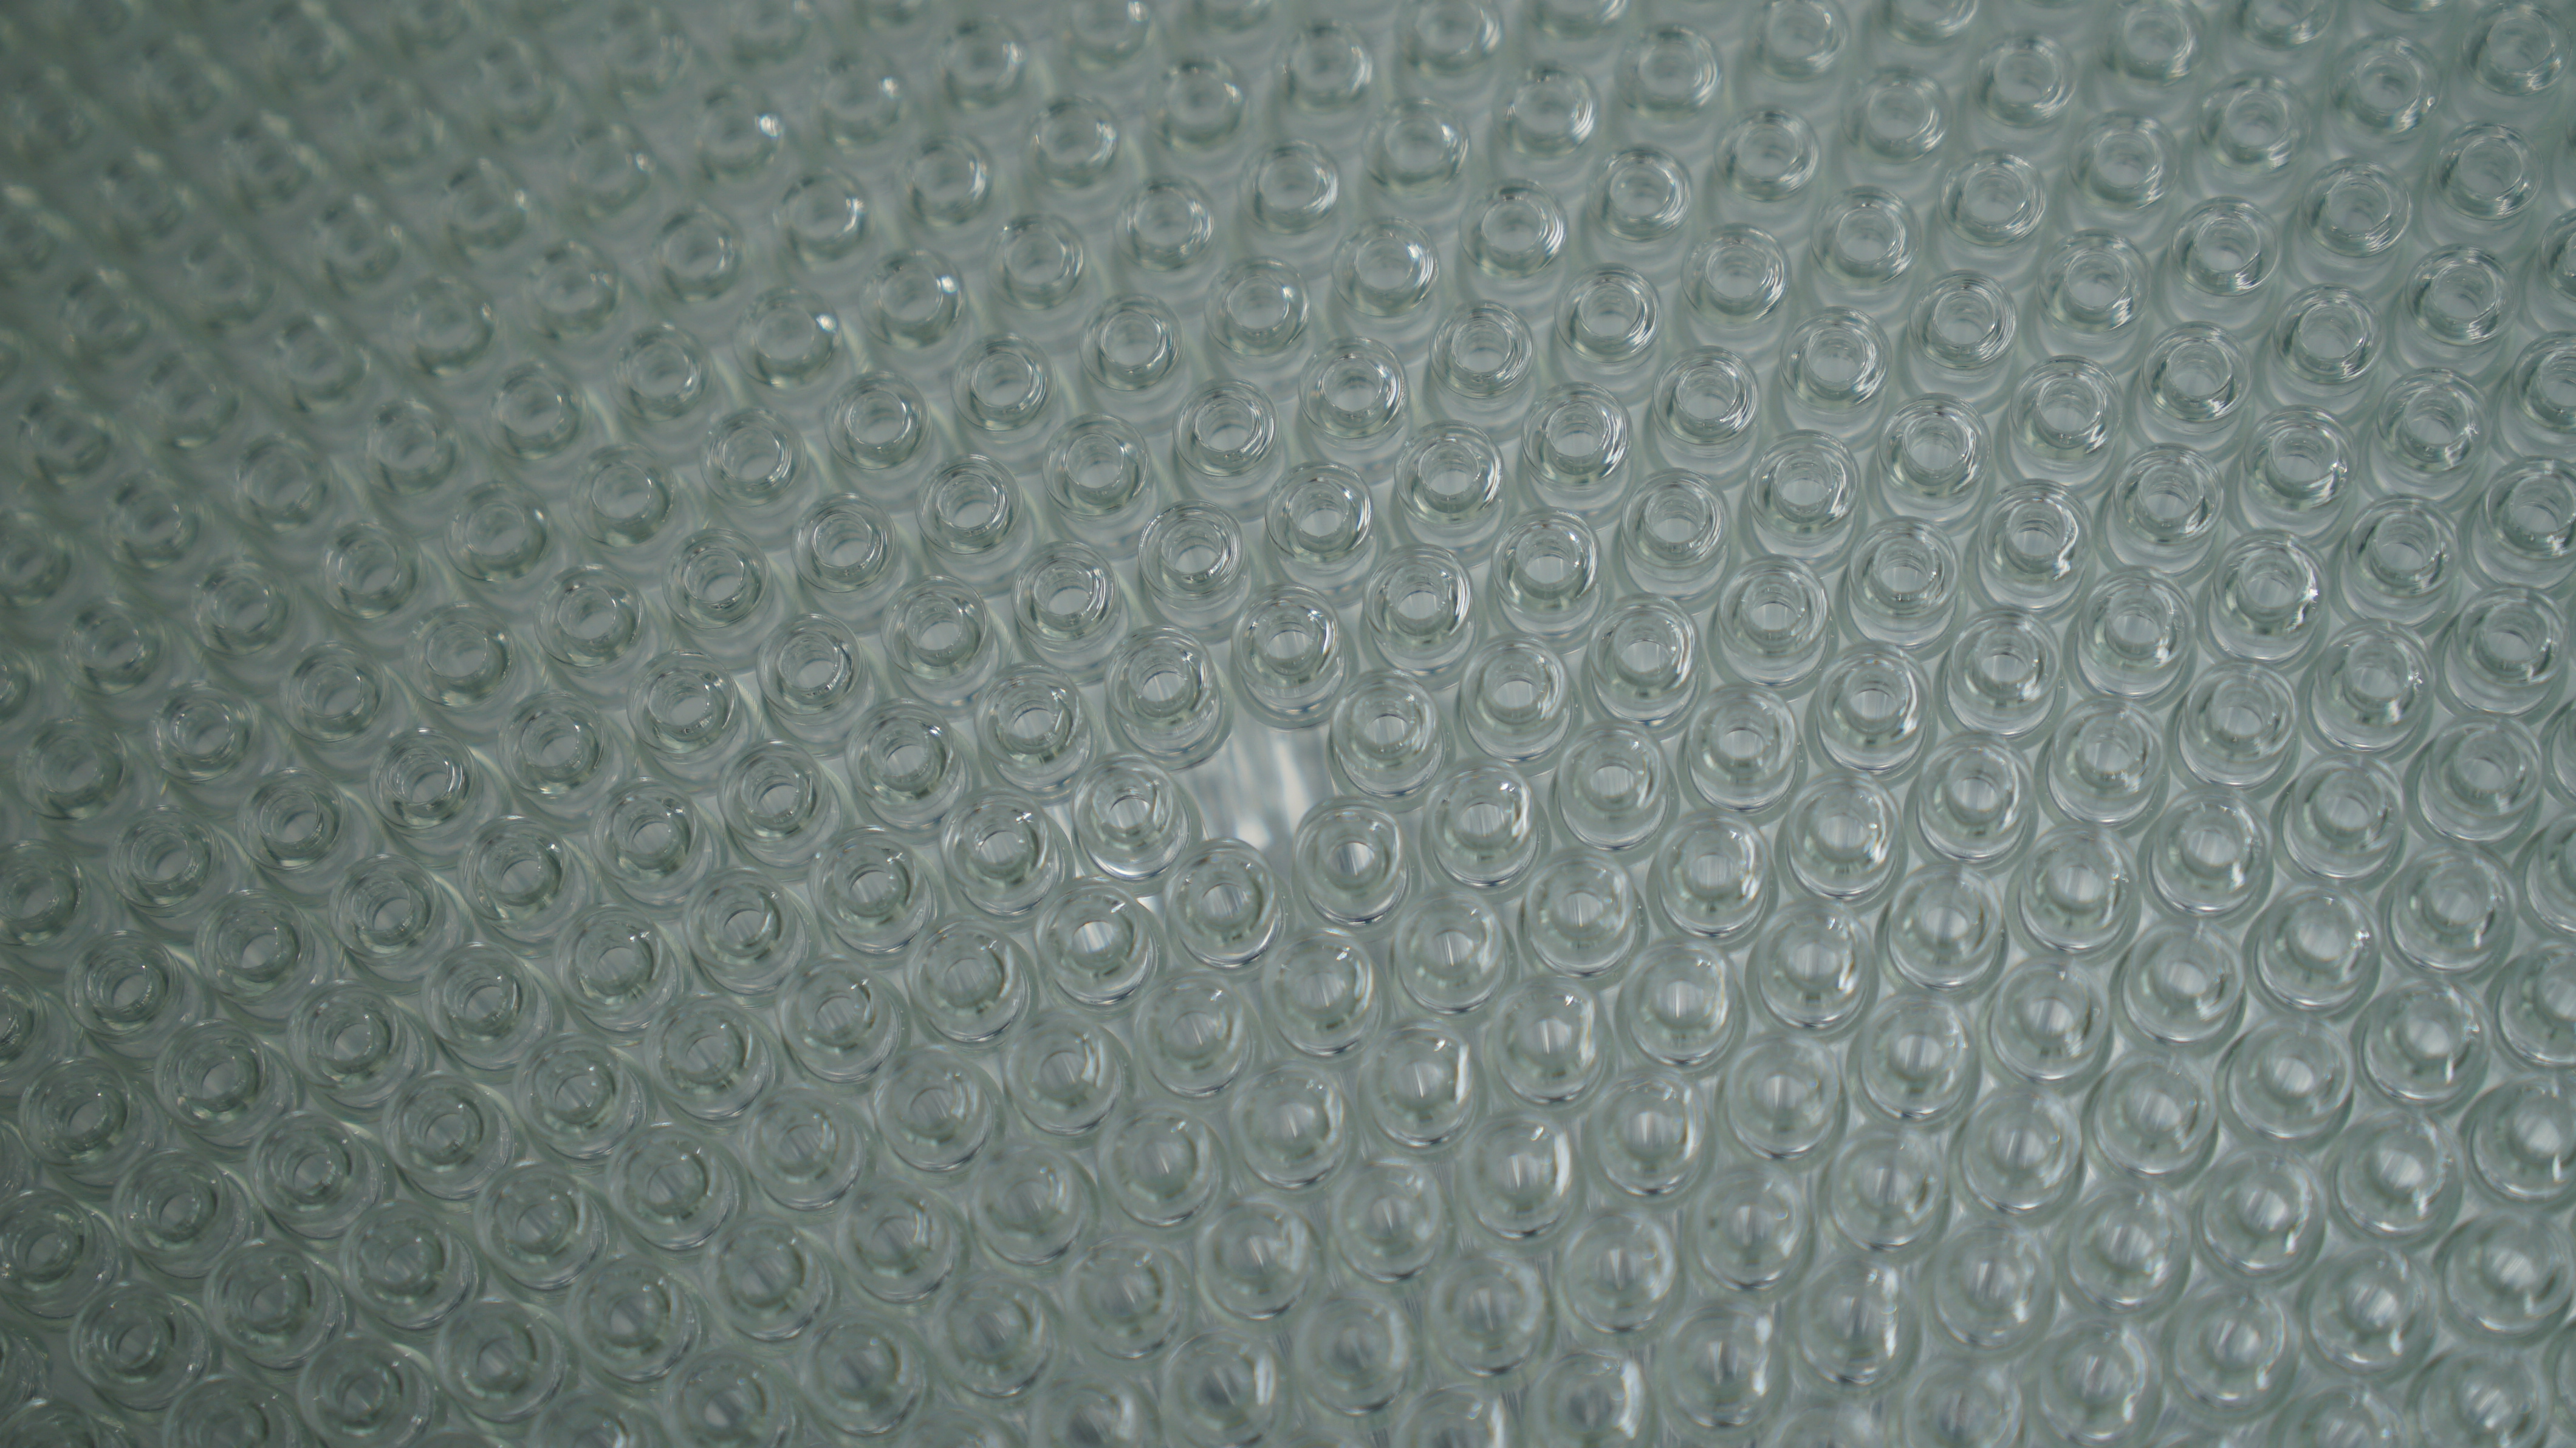
machines, green, texture, mesh, pattern, material